2022 United States Senate election in Georgia

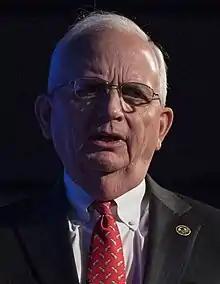
Georgia Agriculture Commissioner Gary Black was the runner-up in the Republican primary.

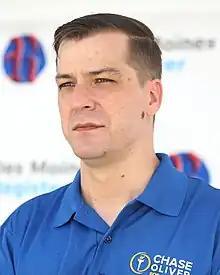
Libertarian nominee Chase Oliver

Despite a strong gubernatorial performance by incumbent governor Brian Kemp in his reelection bid, and leading the polls since October, Walker ended up one point behind Warnock and was forced into a runoff. Ticket splitting was evident, as Walker underperformed Brian Kemp by 203,130 votes, while Warnock did 132,444 votes better than Abrams.